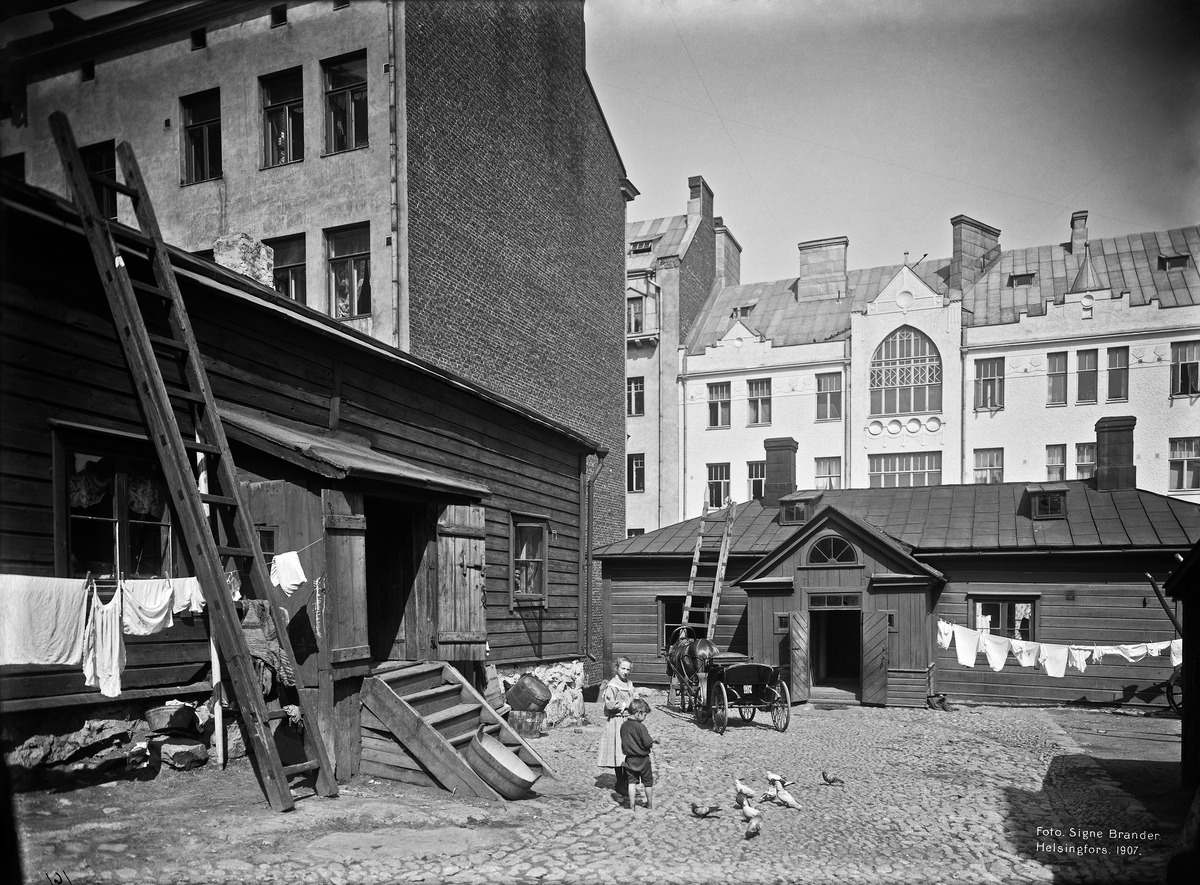
Kristianinkatu 14,  pihan puolelta
sisällön kuvaus: Kristianinkatu 14,  pihan puolelta. Taustalla kivitalo Kristianinkatu 17. mustavalkoinen
Kuvaaja: Brander, Signe, valokuvaaja
Ajankohta: kuvausaika 1907
Paikka: Suomi, Uusimaa, Helsinki, Kruununhaka Helsinki, Kristianinkatu 14, 17
Aiheet: puurakennukset, lapset, linnut, taloustarvikkeet, hevosajoneuvot, pyykinpesu, pihat